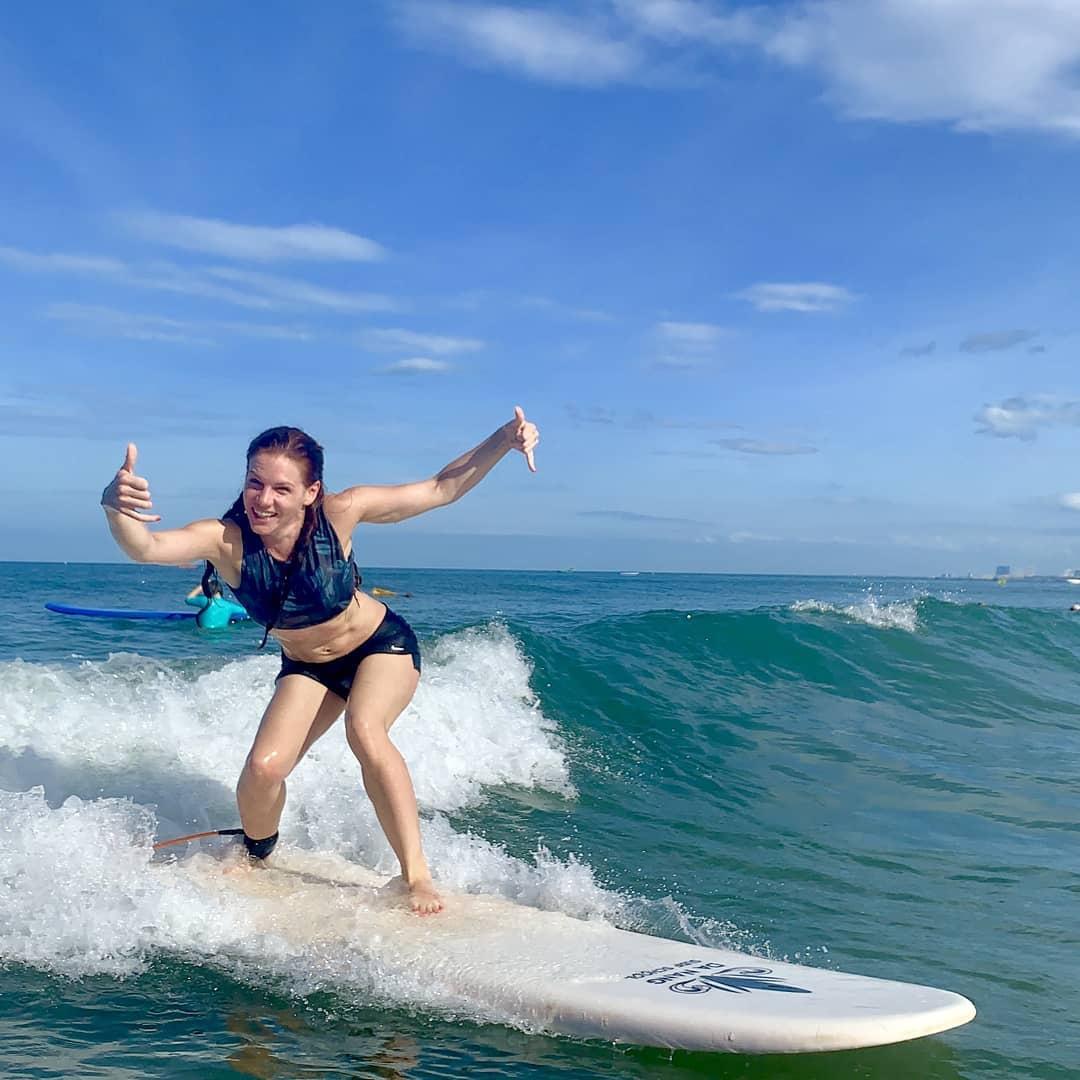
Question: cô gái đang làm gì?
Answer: lướt sóng